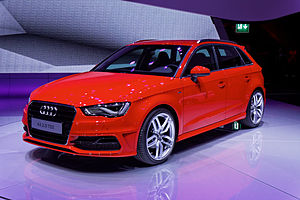
Audi A3 8V
Audi A3 (2012−2020)
8V er chassiskoden for Audi A3 fra 2012 og frem. Bilen blev præsenteret 6. marts 2012 på Geneve Motor Show som tredørs.